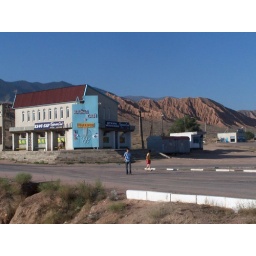
Not a hopping metropolis but the water is so clear in the South and it is very peaceful